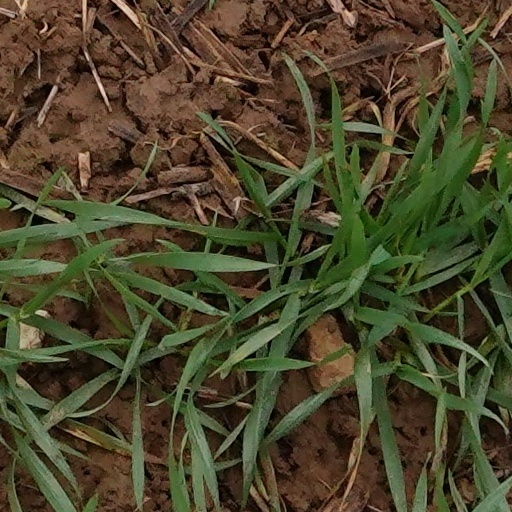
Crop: wheat